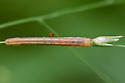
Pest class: wheathead_armyworm_Dargida_diffusa